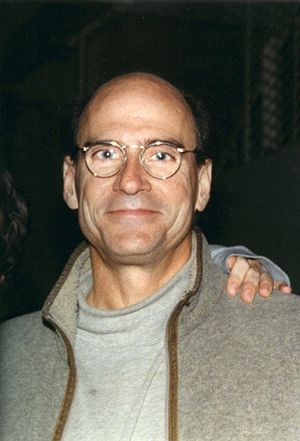
James Taylor
James Taylor, 1999
"James Vernon Taylor er en amerikansk singer-songwriter og guitarist. Han opnåede sit gennembrud med numre som ""Fire and Rain"" og Carole Kings ""You've Got a Friend"" og etablerede sig op gennem 1970'erne med en række populære popalbums som Greatest Hits og JT. Han havde sin storhedstid i dette årti, men har i øvrigt fået et pænt comeback i slutningen af 1990'erne.